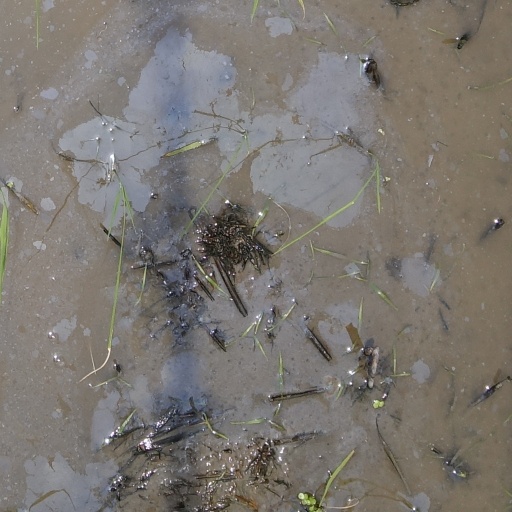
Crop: rice